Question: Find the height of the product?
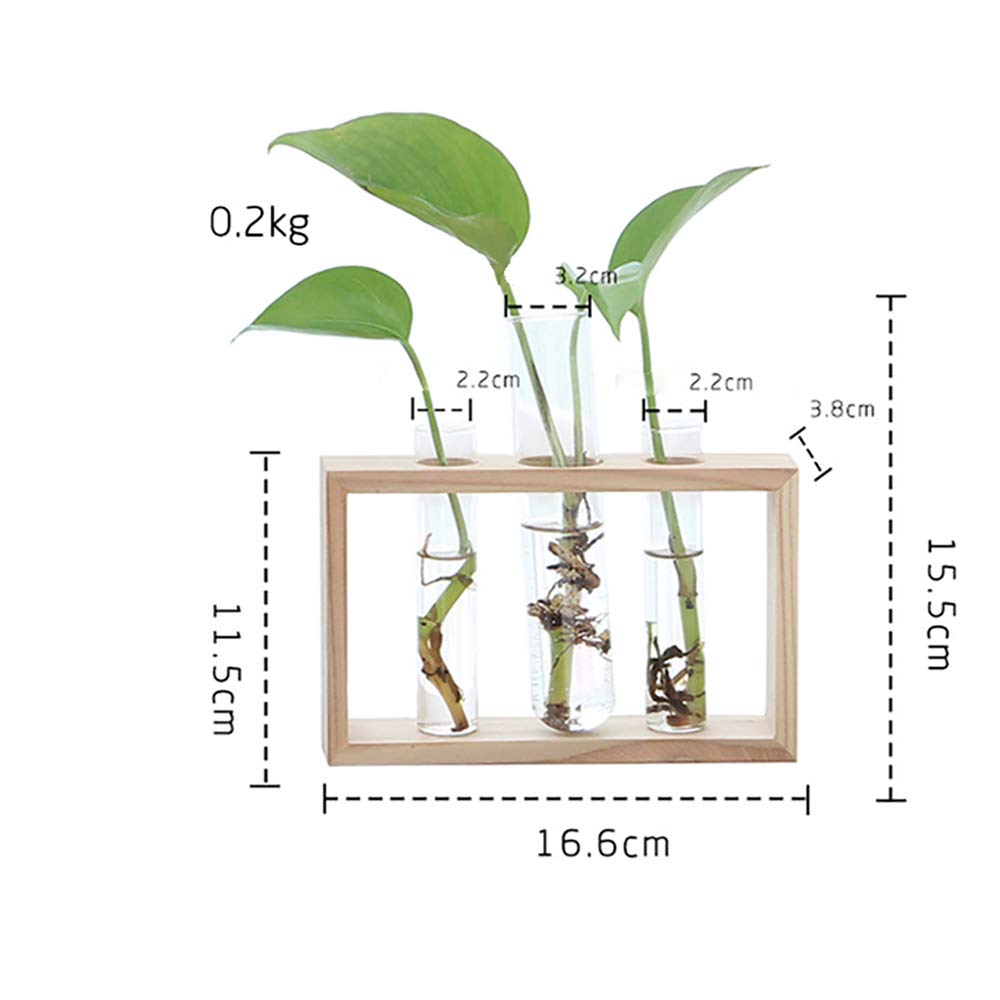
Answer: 15.5 centimetre